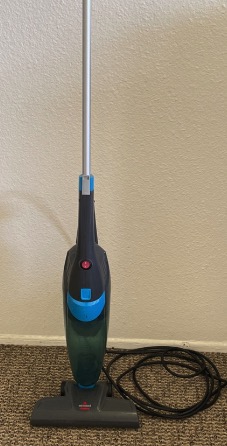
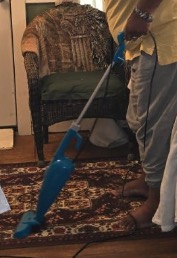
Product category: items_vacuum
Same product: no